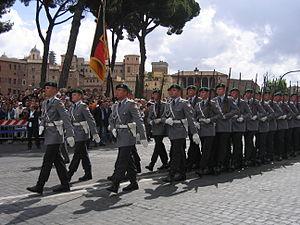
La Karabiner 98k est un fusil à verrou allemand chambré en 7.92x57mm Mauser et conçu par Mauser Waffenfabrik. Il fut adopté le 21 juin 1935 comme arme de service par la Wehrmacht. Ce fut l'arme standard la plus commune des troupes à pied de toutes les branches de la Wehrmacht et de la Waffen-SS, devant les Sturmgewehr, MP 40, Gewehr 43 et autres Gewehr 41. Plus de 15 millions d'unités furent produites jusqu'en 1945. Il est l'évolution du G98 utilisé pendant la Première Guerre mondiale.